Battle of Sahagún

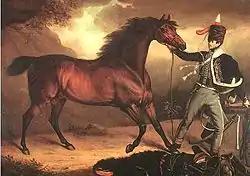
Contemporary British hussar private (7th Hussars) with mount, and horse furniture in foreground (a dozen men of the 7th Hussars fought at Sahagún, serving as Lord Paget's escort)

Moore's attack against Soult ended with the Battle of Sahagún because the main French forces were approaching. He started instead the long, painful and almost disastrous British retreat ending with the Battle of Corunna, at the port on the Galician coast. The presence of the British army had, as Moore intended, focused Napoleon's attention upon it, allowing the Spanish forces some time to reorganise and regroup after the defeats they had suffered.